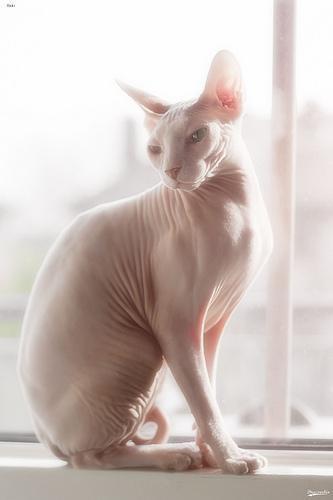
Sphynx